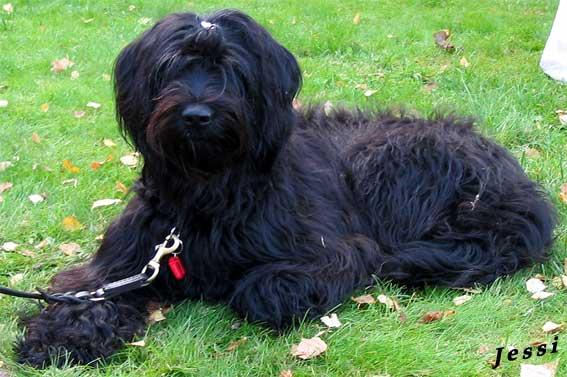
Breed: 230-n000041-briard